Tokodaltáró

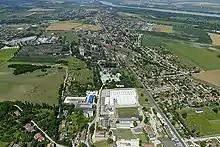
Tokodaltáró látképe légifelvételen

Tokodaltáró is a village in Komárom-Esztergom county, Hungary.